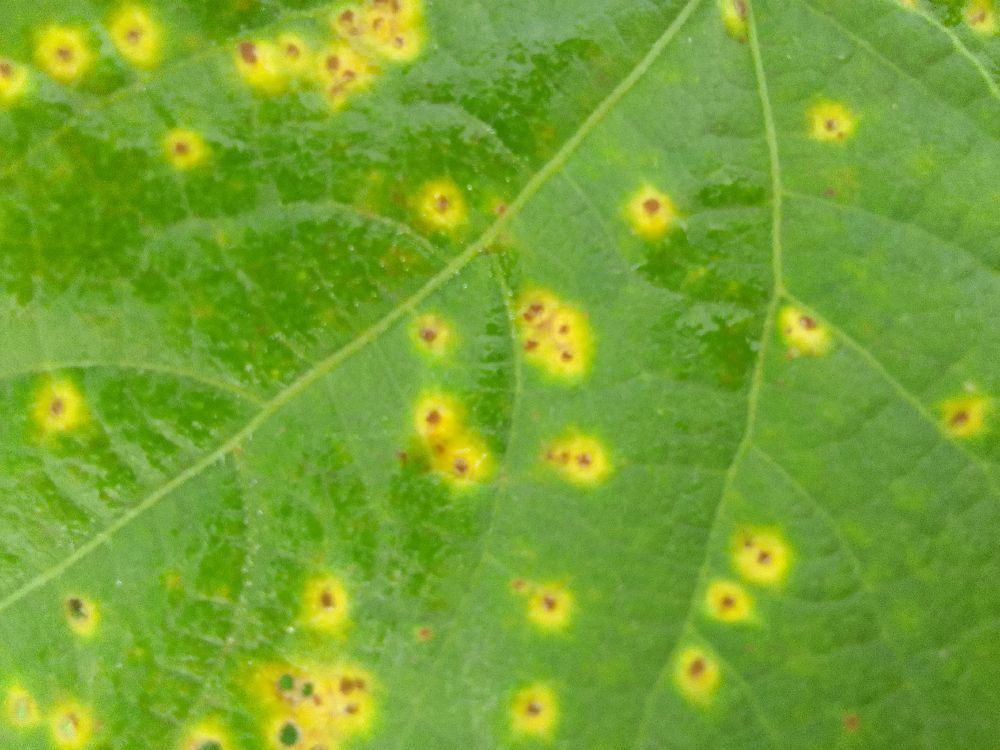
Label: rust